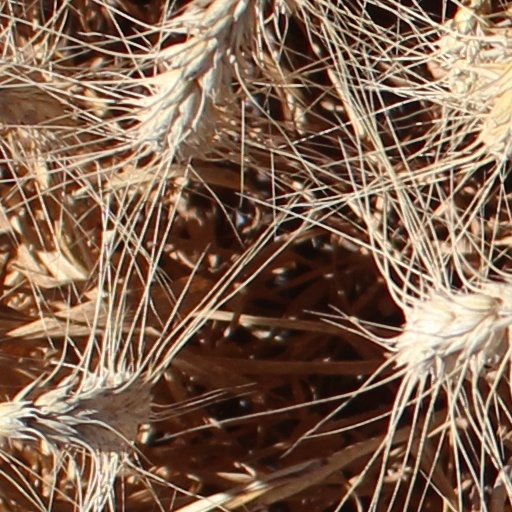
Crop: wheat